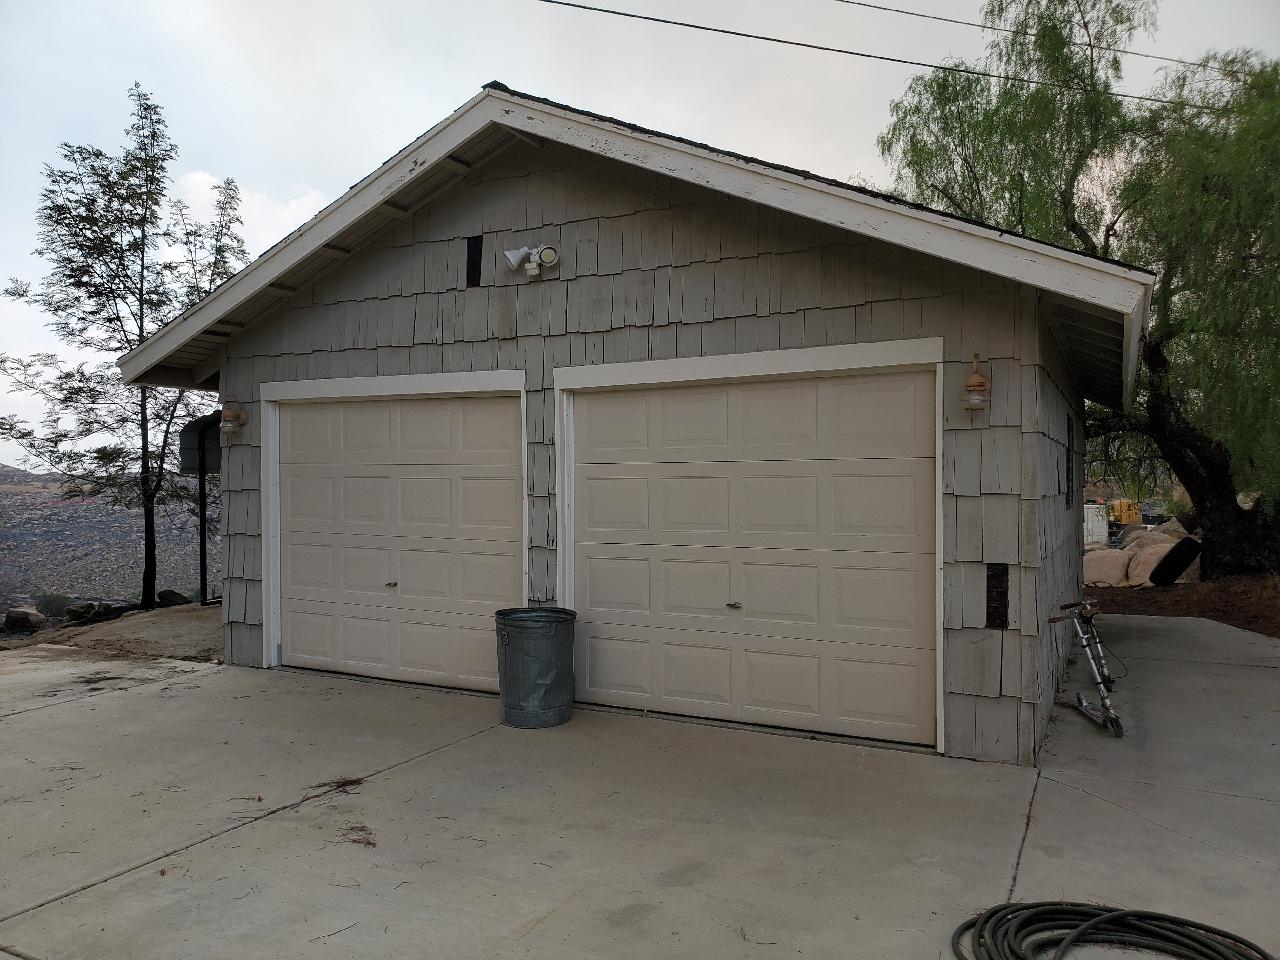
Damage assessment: no_damage